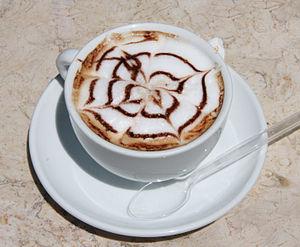
Le cappuccino est une préparation de café traditionnel de la cuisine italienne, emblème de la culture italienne dans le monde entier, à base de café expresso, mélangé et coiffé d'une mousse de lait crémeuse, sucré, et servi dans une grande tasse à café, éventuellement avec un effet artistique de latte art.